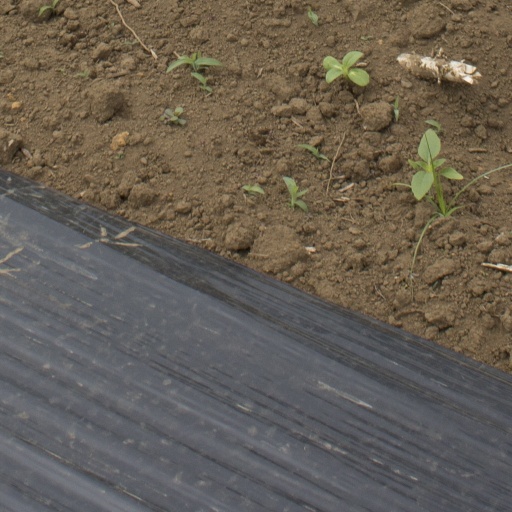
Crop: Jerusalem artichoke